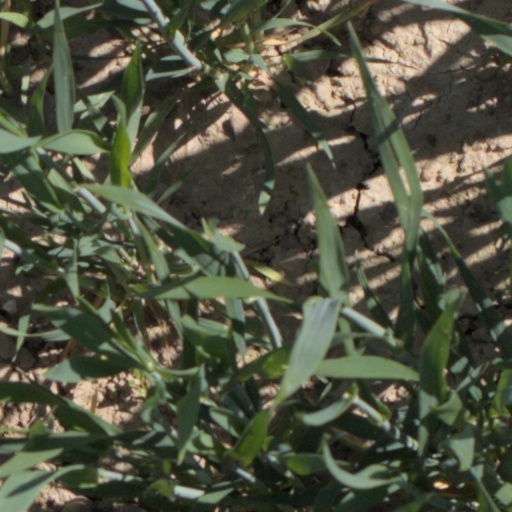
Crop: wheat